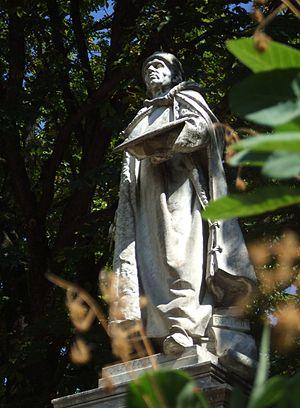
Sansepolcro est une commune dans la province d'Arezzo dans la région Toscane en Italie.